1911 Eastern North America heat wave

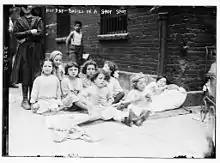
Children seeking shade during the July 4, 1911, heat wave in New York City

The 1911 Eastern North America heat wave was an 11-day severe heat wave that killed at least 380 people, though estimates have put the death toll as high as 2,000 people. The heat wave began on July 4, 1911 and did not cease until July 15, 1911. In Nashua, New Hampshire, the temperature peaked at 106 °F (41 °C). In New York City 158 people and 600 horses died.